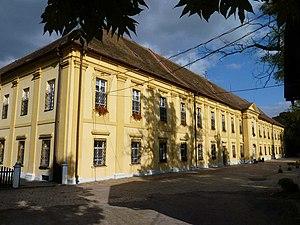
Břežany est une commune du district de Znojmo, dans la région de Moravie-du-Sud, en République tchèque. Sa population s'élevait à 824 habitants en 2019.